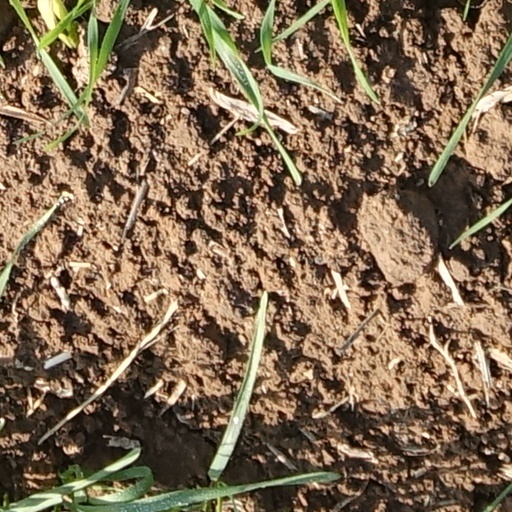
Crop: wheat